Transport in Luton

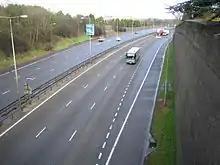
Junction 11 on the M1, one of two junctions for Luton.

Luton is served by the M1 Motorway (London-Leeds), the A6 (Luton-Carlisle) and the A505 (Sawston-Leighton Buzzard).